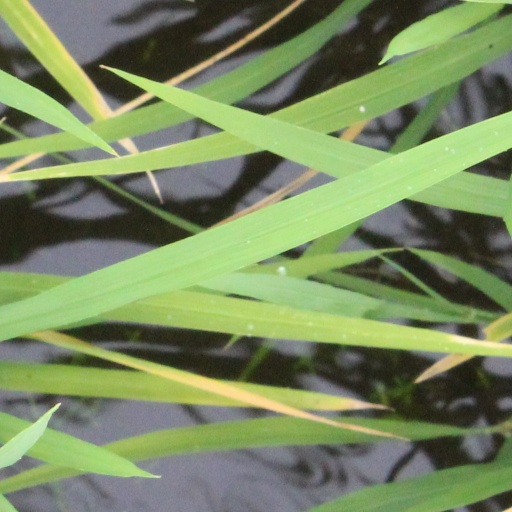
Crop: rice